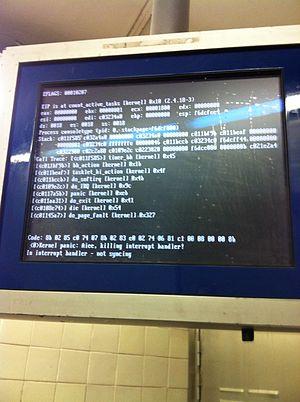
La panique du noyau est un mécanisme de signalement d'erreur système du noyau d'un système d'exploitation, en particulier UNIX, GNU/Linux ou macOS.